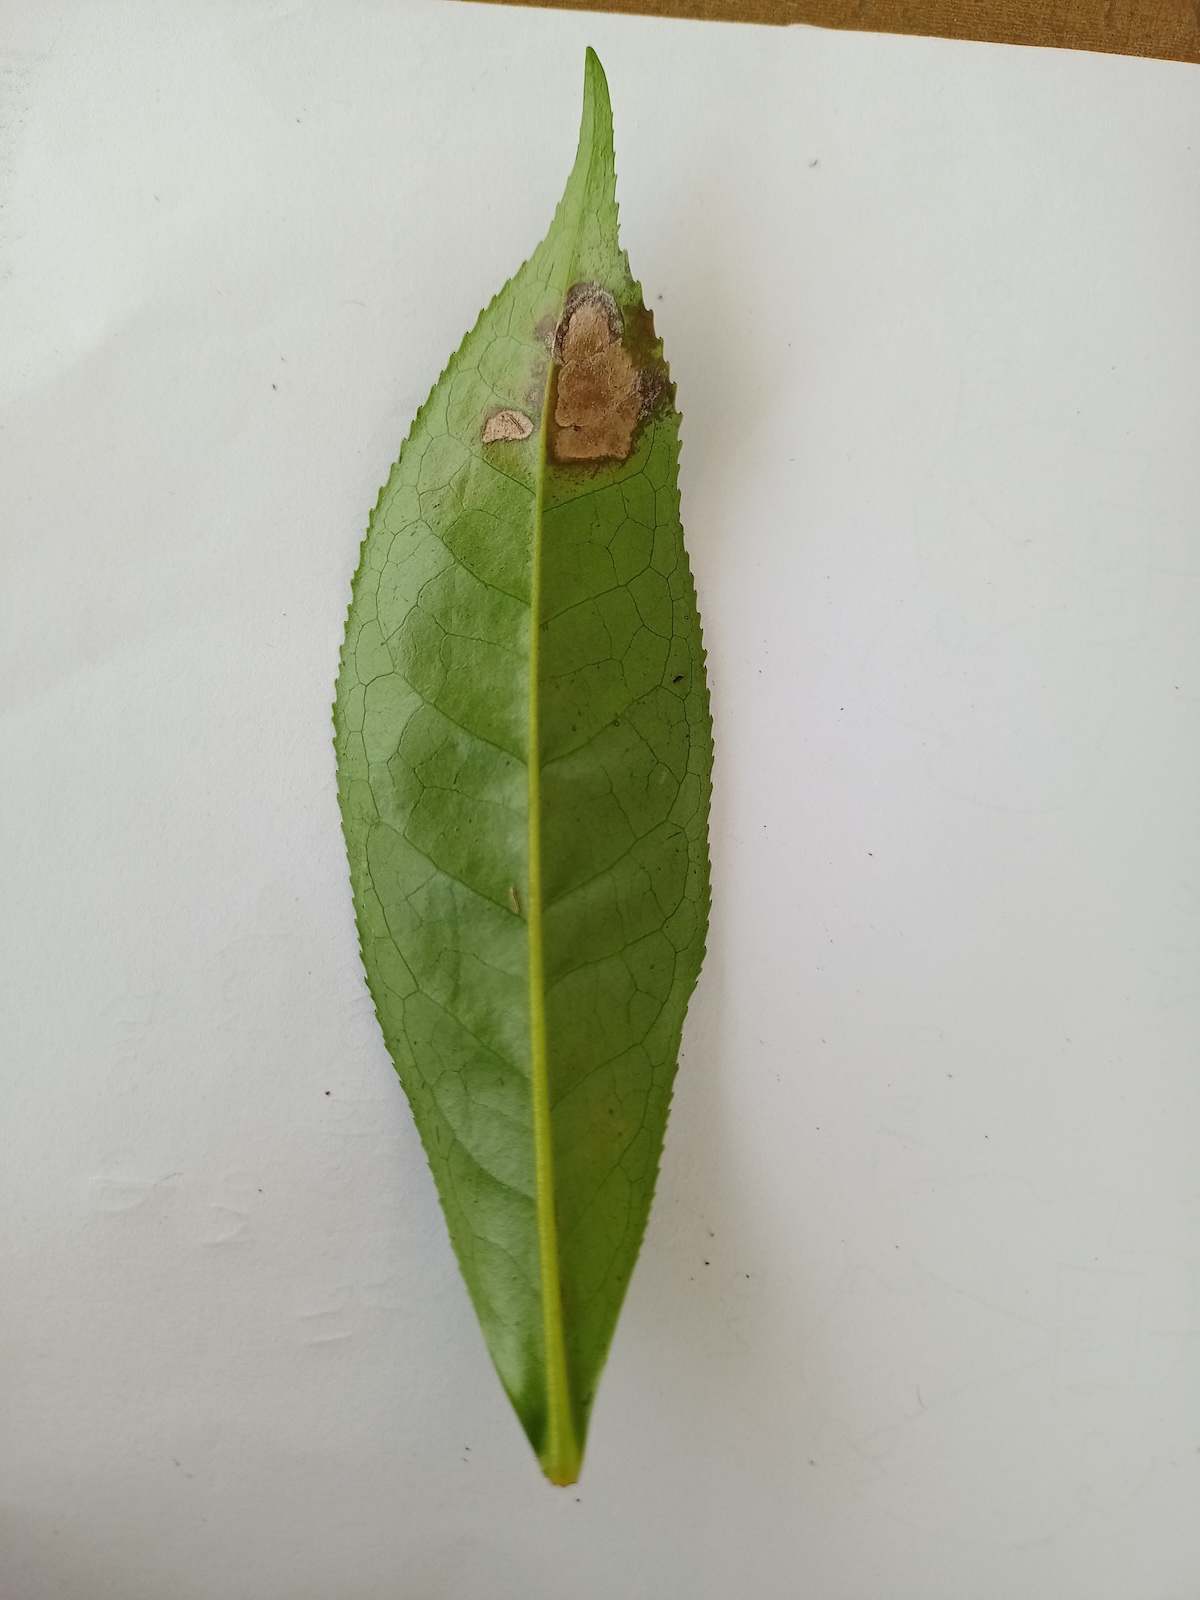
Label: Gray Blight